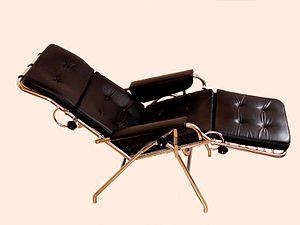
Hans Luckhardt fut un architecte allemand et le frère de Wassili Luckhardt avec qui il travailla toute sa vie. Il étudia à l'université de Karlsruhe avec Hermann Billing et fit partie du Novembergruppe, de l'Arbeitsrat für Kunst et de la Gläserne Kette. En collaboration avec Anton Lorentz il dessina des meubles dans les années 1920 et 1930, surtout des chaises en tube en acier et mobiles.